Taking Chances World Tour

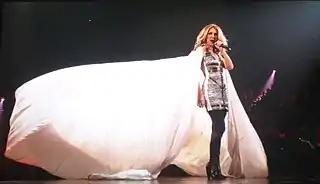
Dion performing "Eyes on Me" in Montreal

Dion set a record in the history of Canadian concerts, when she sold out all her Montreal shows in only a few minutes. After further shows being added, bringing the total to 11, Montreal's audience (with 20,995 in attendance at each show) became the largest on the tour with 227,616 spectators for a single city. Dion performed in Bell Centre 31 times since 1996.